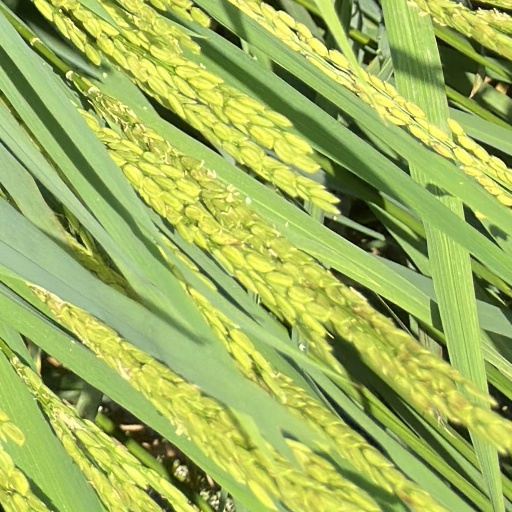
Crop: rice